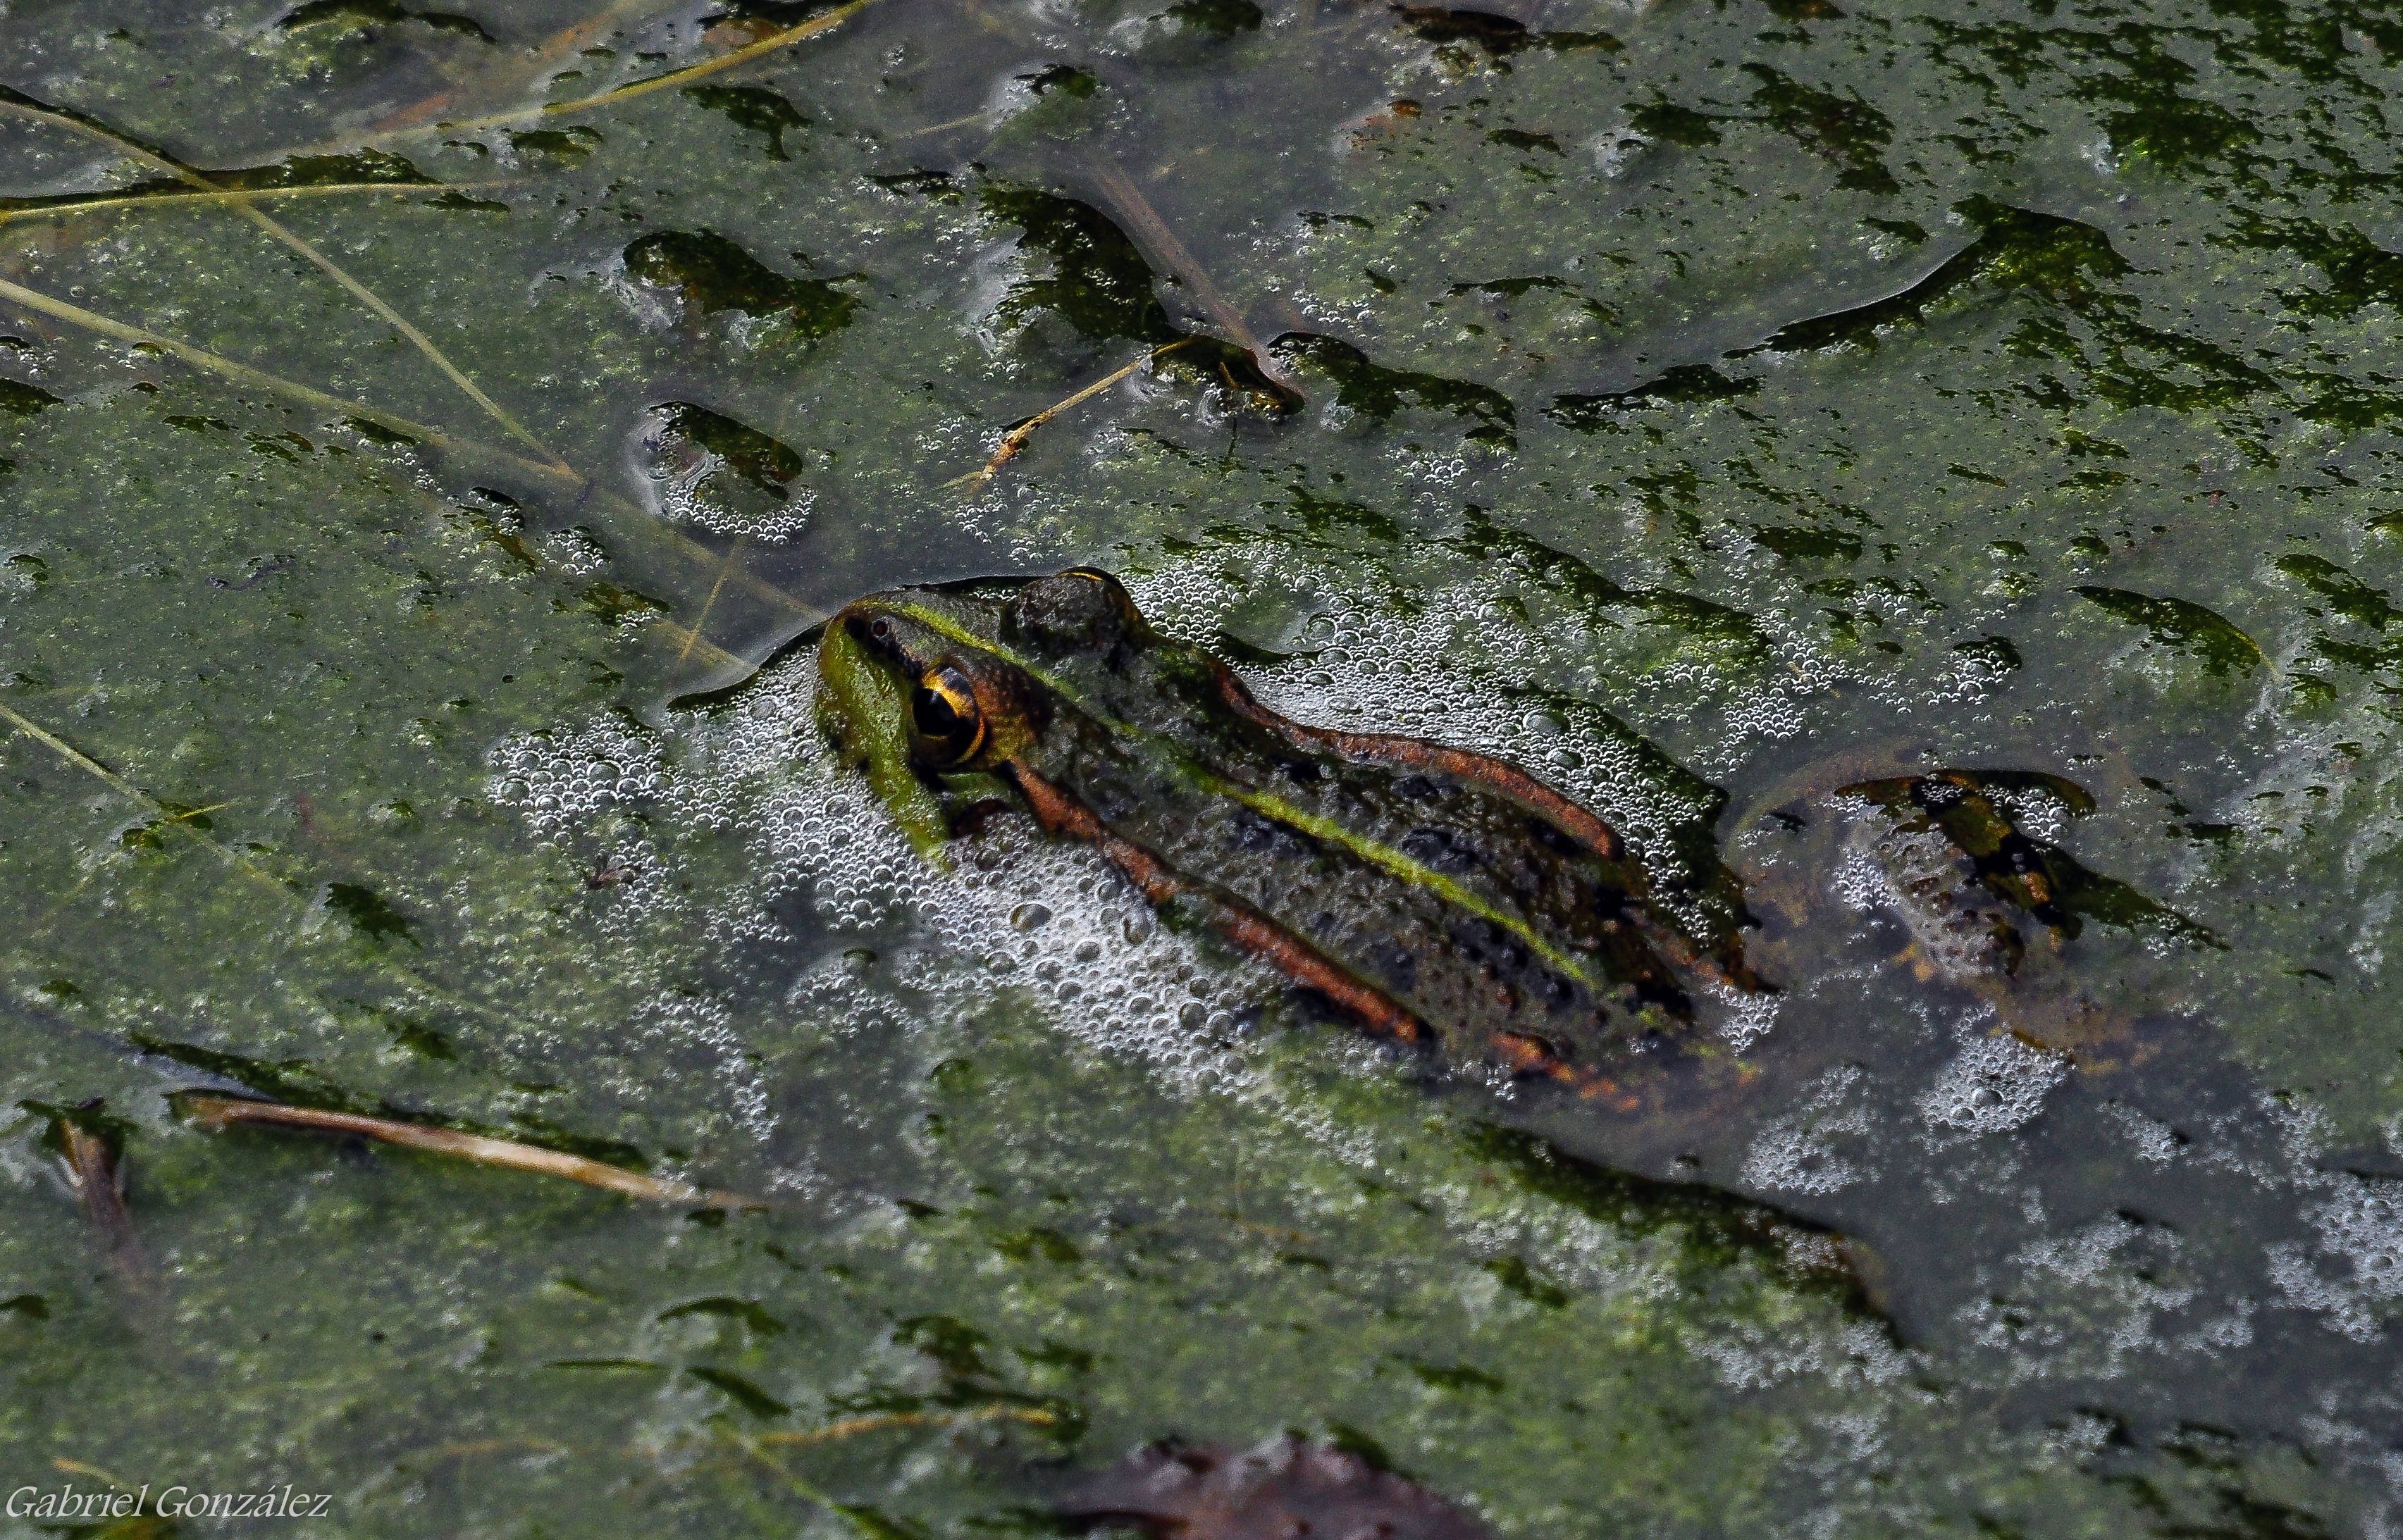
nature, wildlife, macro, frog, amphibian, fauna, animals, vertebrate, newt, nikond90, rana, ggl1, gaby1, xovesphoto, animales, sigma50500mm, 50500, gphoto, gabrielcorua, xelodegalicia, salamandridae, lacertidae